Kings Langley, New South Wales

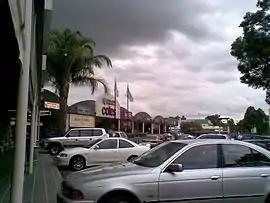
Kings Langley Shopping Centre

Kings Langley is a suburb of Sydney, in the state of New South Wales, Australia. Kings Langley is located 28.3 kilometres north-west in a straight line from the Sydney central business district in the local government area of Blacktown City council.